Brazil–United States relations

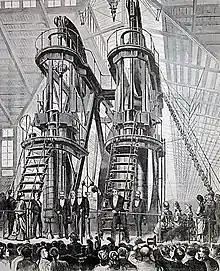
U.S. President Ulysses S. Grant and Emperor Pedro II of Brazil during the opening ceremonies of the Centennial Exposition in Philadelphia, 1876.

The United States was, in 1824, the second country to recognize the independence of Brazil, after Argentina did it in 1823. Brazil was the only South American nation to send troops to fight in Europe alongside the Allies in World War II.